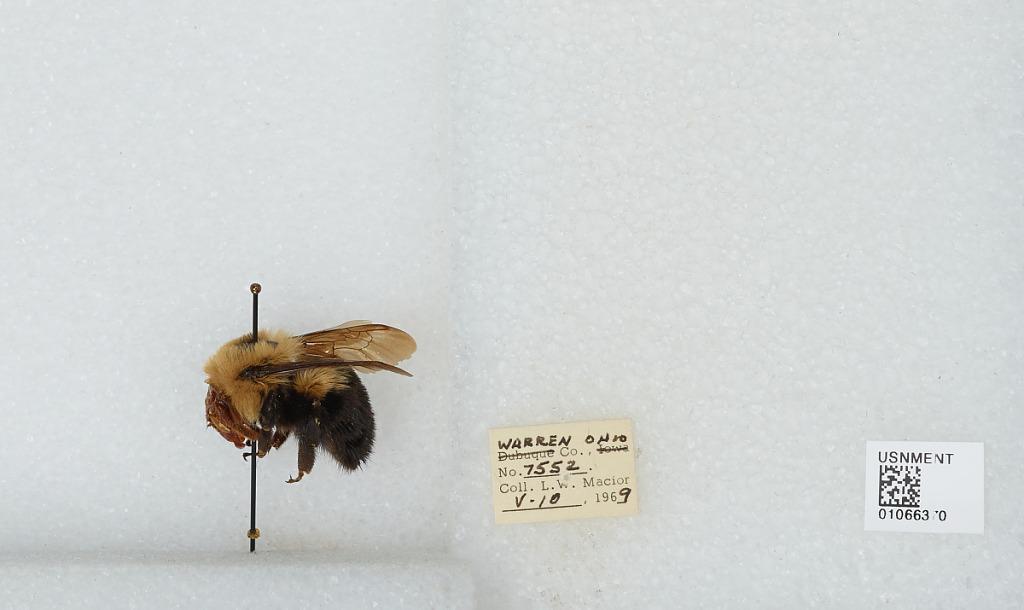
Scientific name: Bombus (Pyrobombus) bimaculatus Cresson
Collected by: L. Macior
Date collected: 1969-5-10
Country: United States
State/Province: Ohio
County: Warren
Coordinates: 39.4242, -84.1856